Black Holes (film)

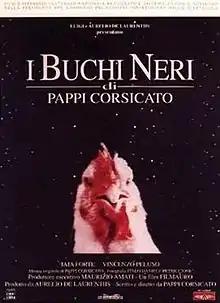

Black Holes is a 1995 Italian romance film directed by Pappi Corsicato.